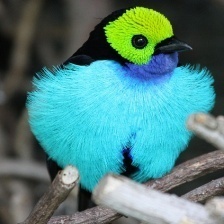
Species: PARADISE TANAGER
Scientific name: TANGARA CHILENSIS